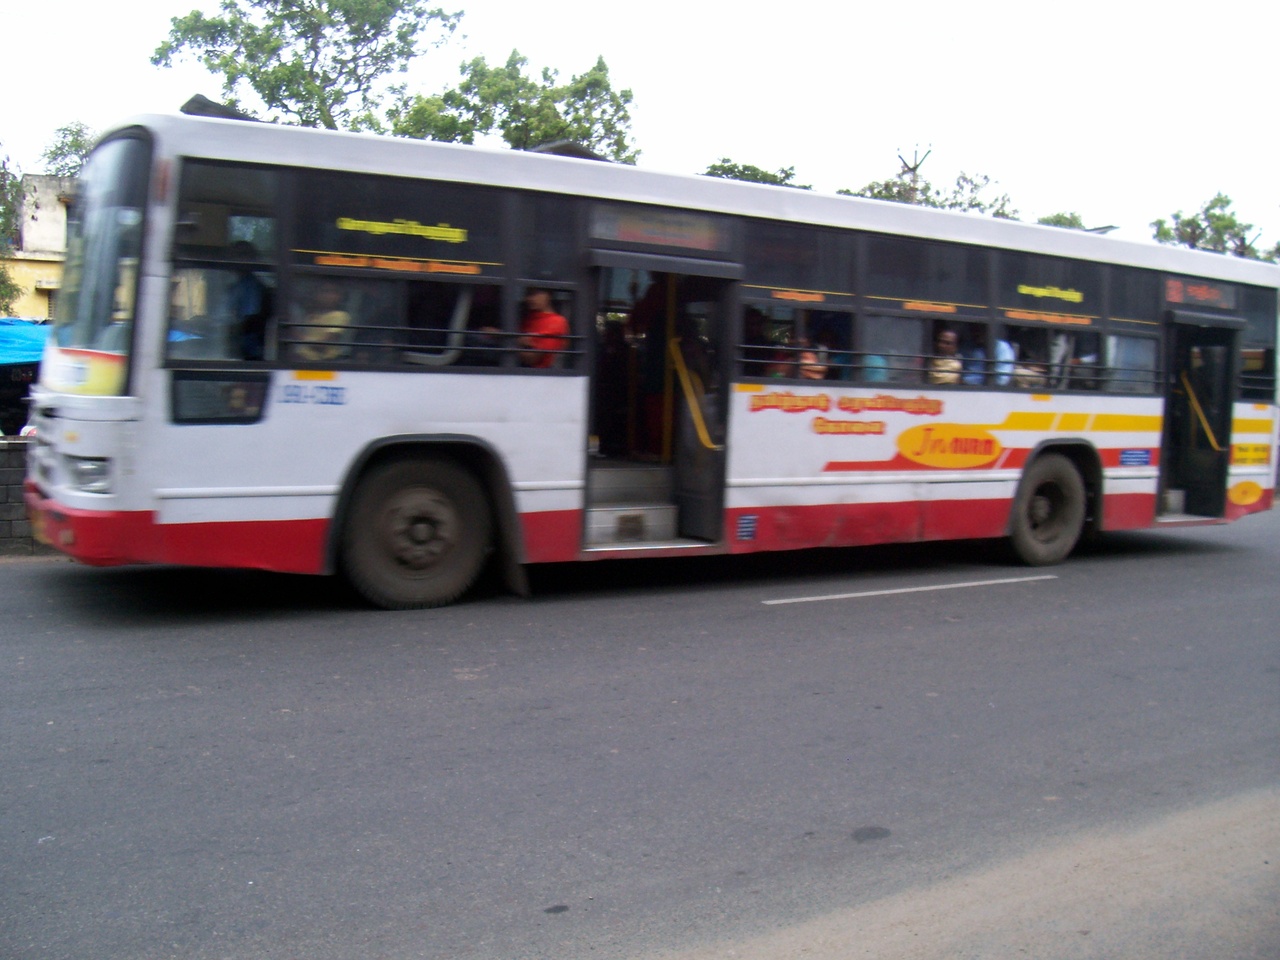
Bus in Coimbatore.